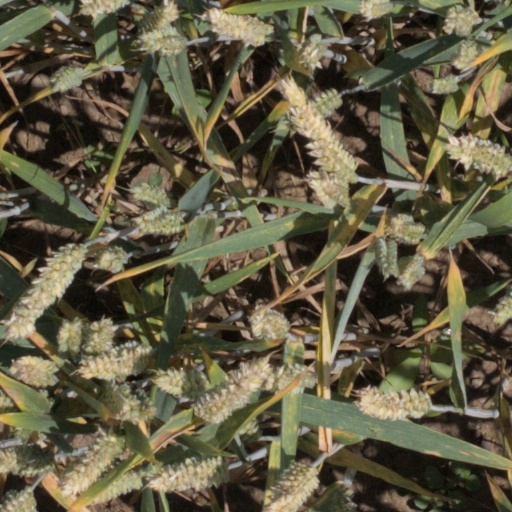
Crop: wheat